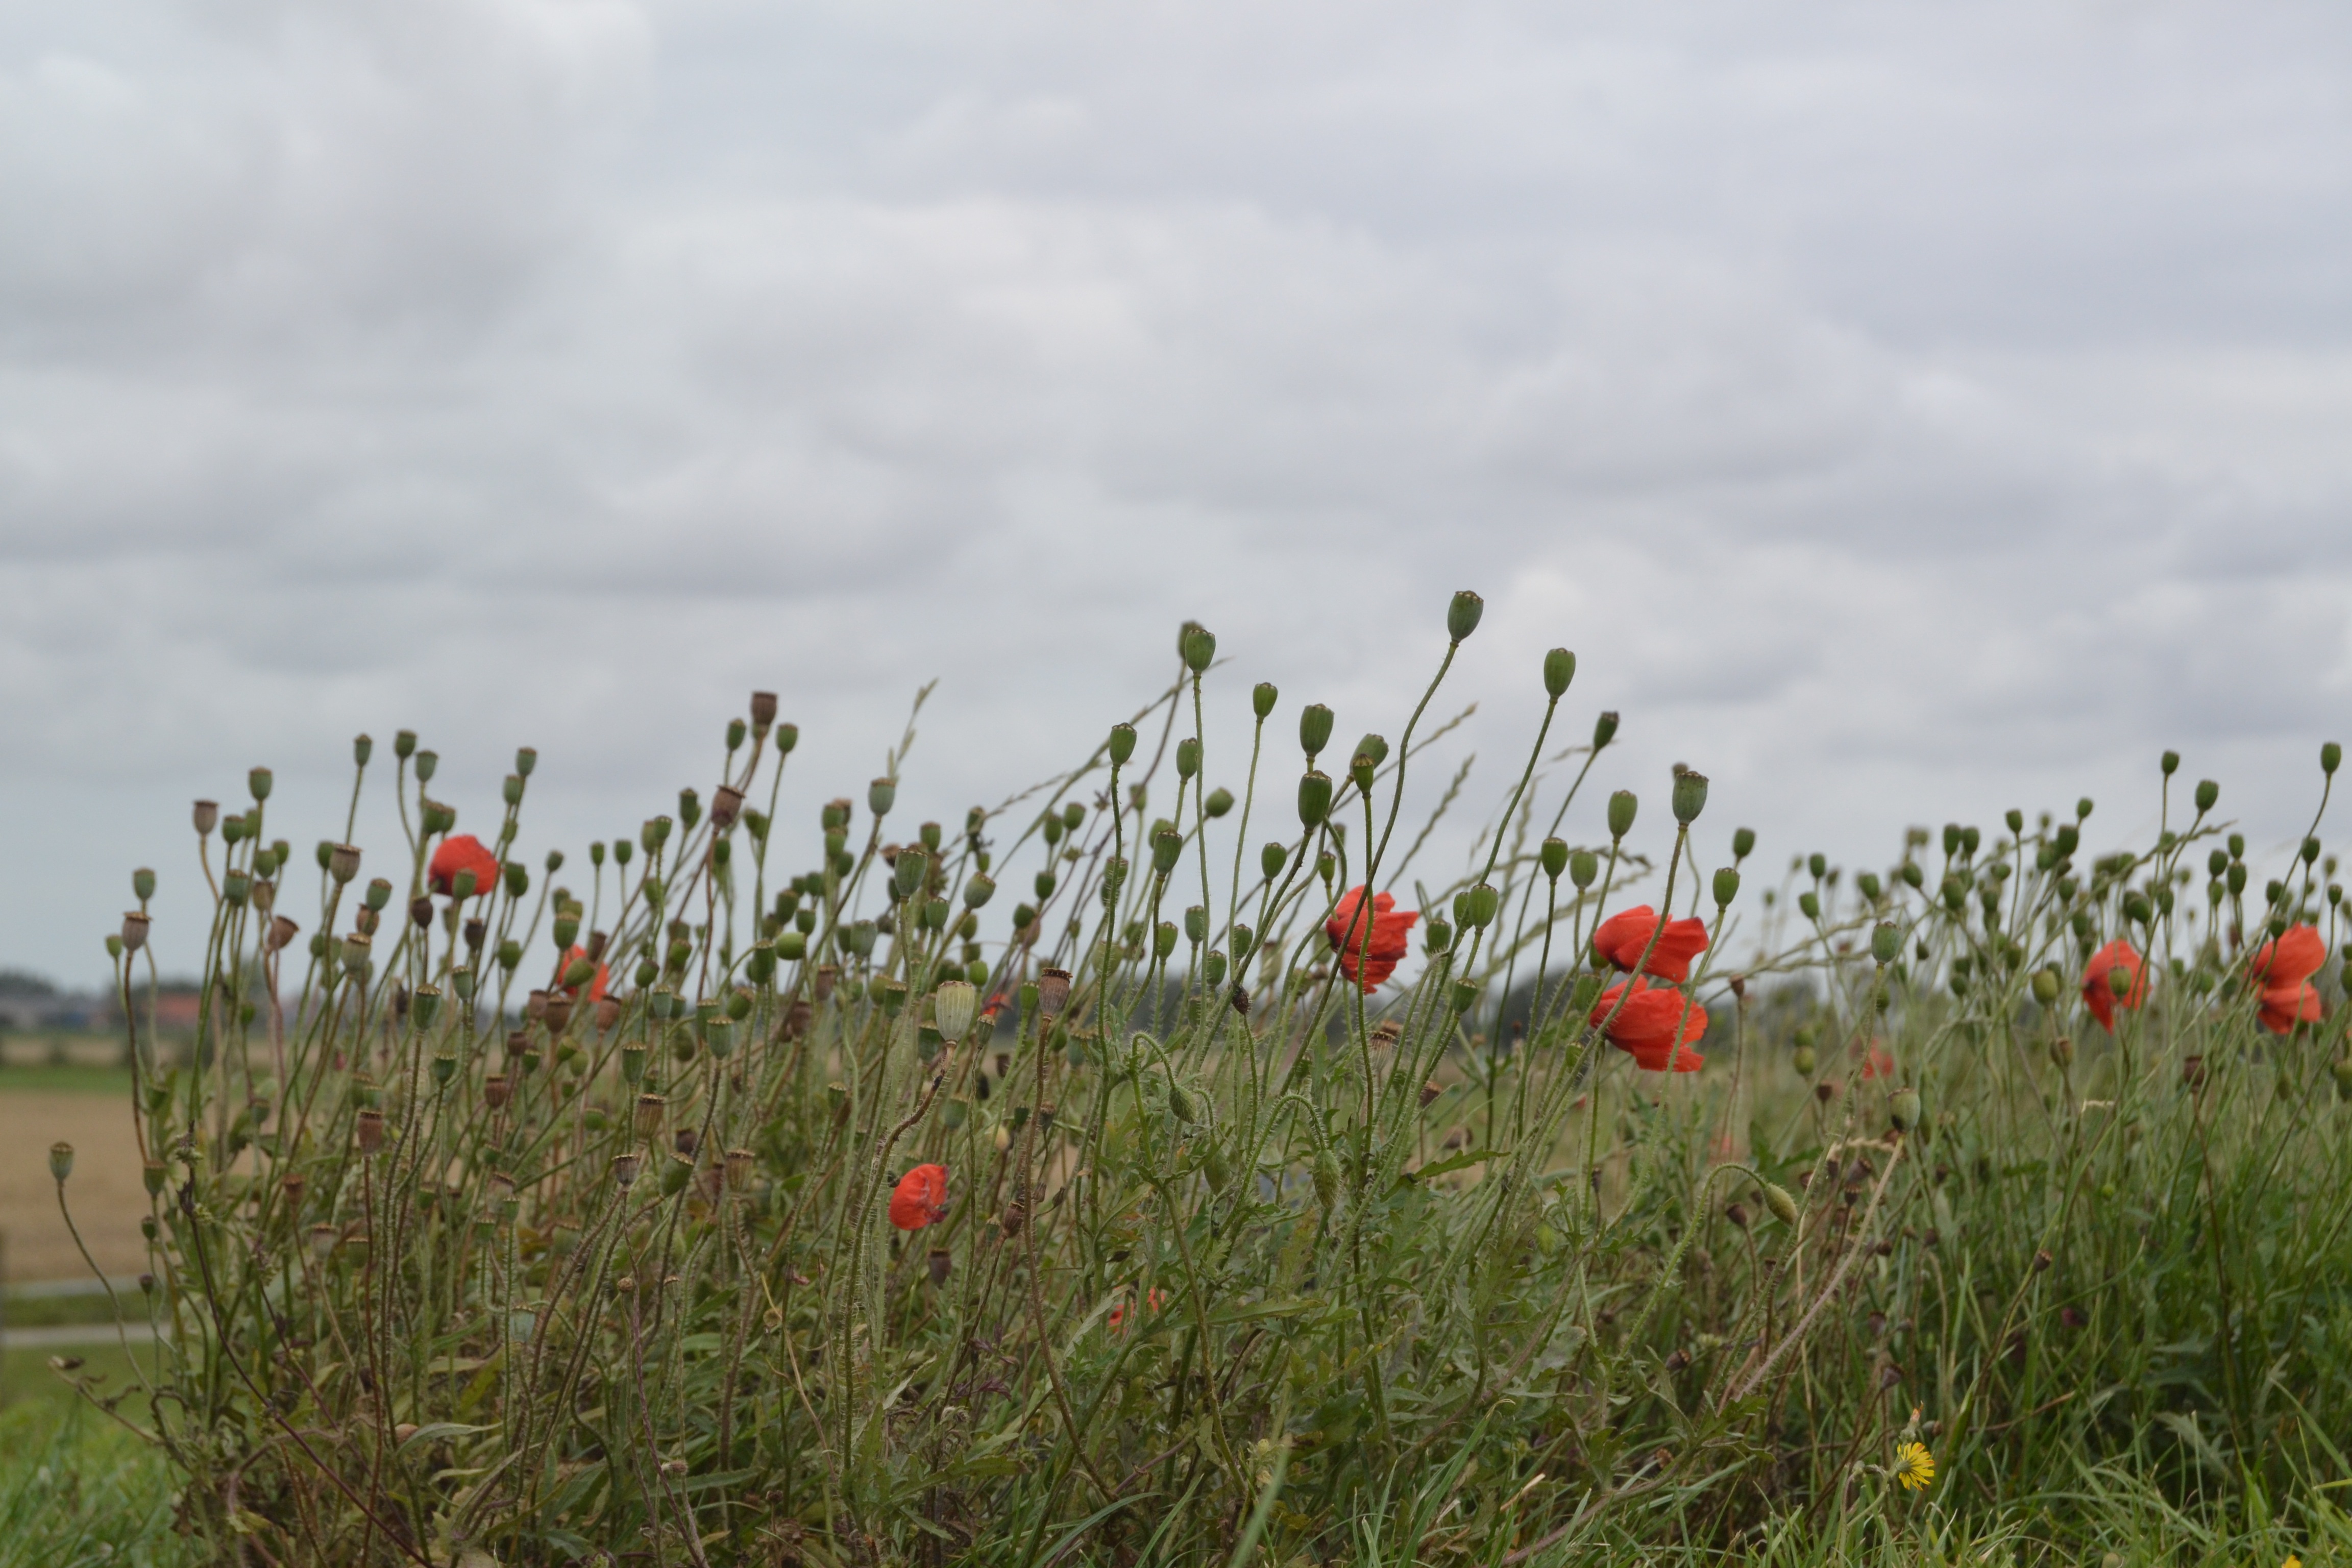
coast, grass, plant, field, meadow, prairie, flower, wind, crop, agriculture, flora, wildflower, red flower, grassland, wetland, poppy, habitat, ecosystem, steppe, rural area, flowering plant, natural environment, grass family, land plant